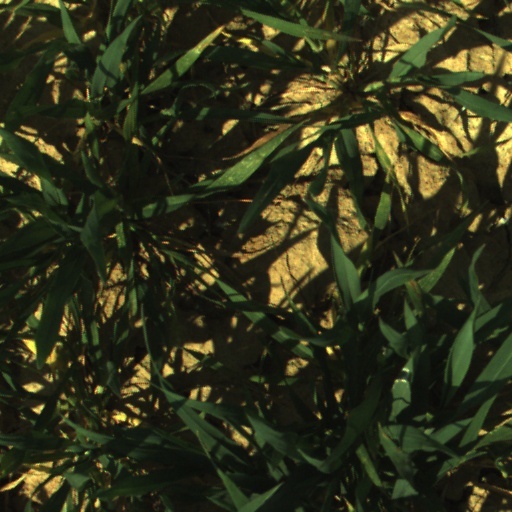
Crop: wheat